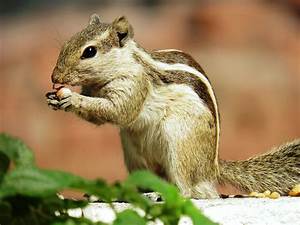
Label: scoiattolo